Craig Hoy

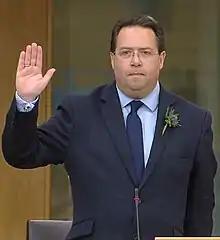
Swearing in, 2021

Craig William Hoy (born 1975) is a Scottish politician, former businessman and journalist. He is the Scottish Conservative candidate for the constituency of Dumfriesshire at the 2026 Scottish Parliament election.